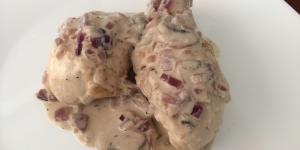
fricase de pollo con champinones